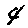
Label: 4